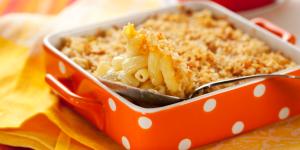
macarrones a la italiana